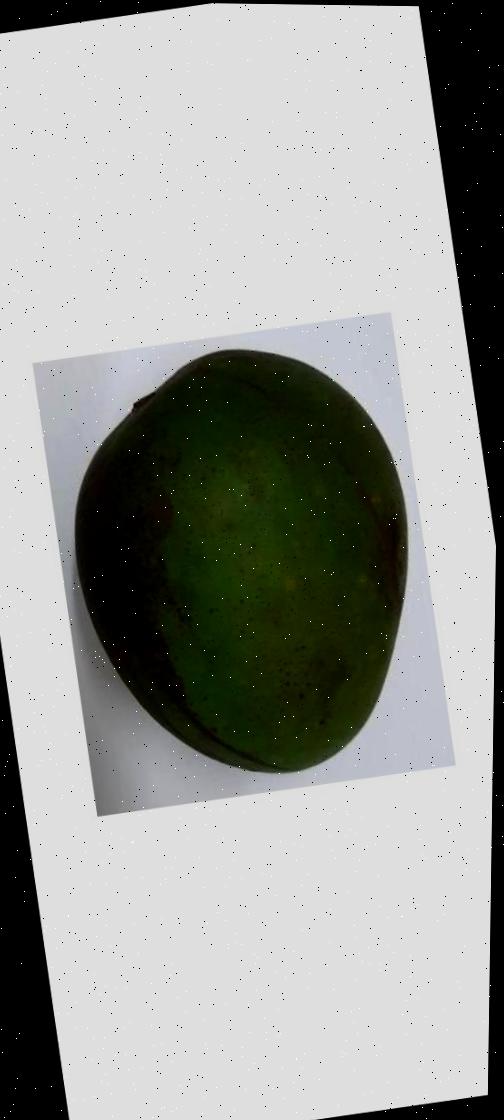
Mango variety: Harivanga